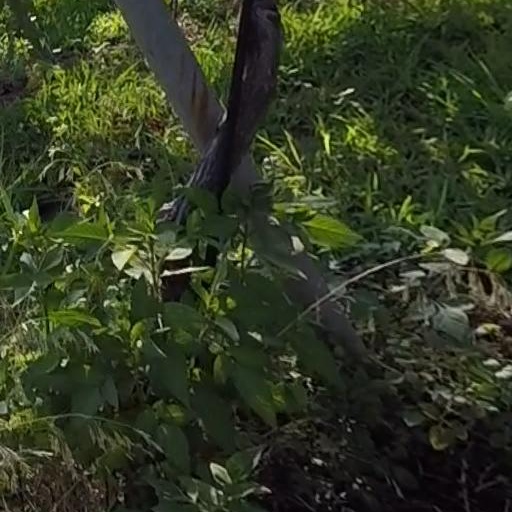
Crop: grape